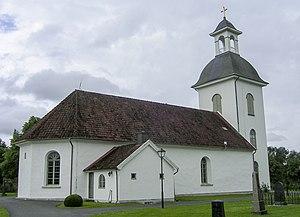
Torestorp est une localité de Suède située dans la commune de Mark du comté de Västra Götaland. Elle couvre une superficie de 0,7 km². En 2010, elle compte 419 habitants.